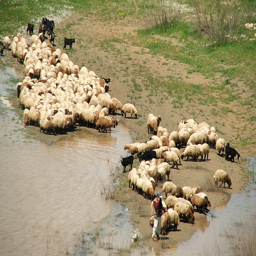
A flock of sheep are drinking buddy water.
The large group of sheep are standing by the water.
A man herding a large group of sheep
A herd of sheep walking across a muddy field.
A herd of sheep with man and dog next to water.